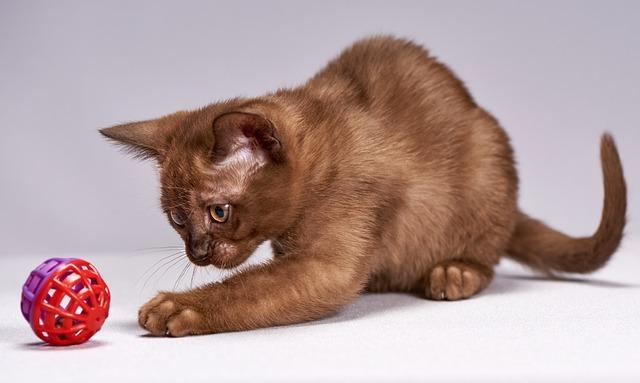
cat